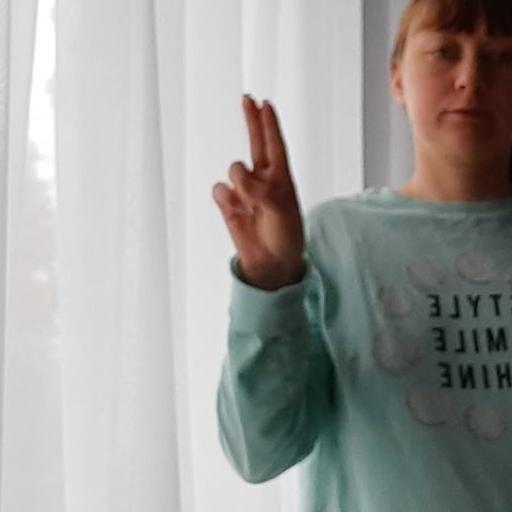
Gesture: two_up